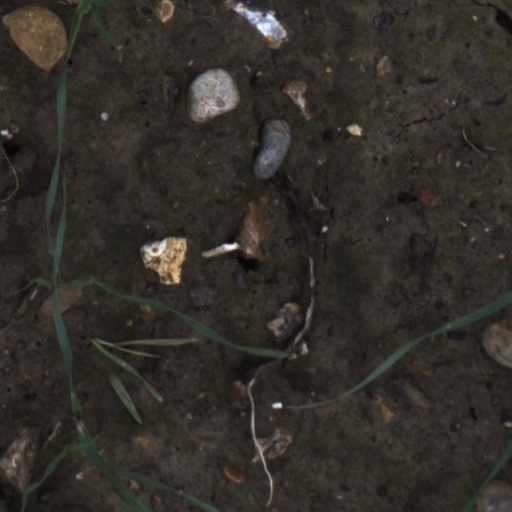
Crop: wheat